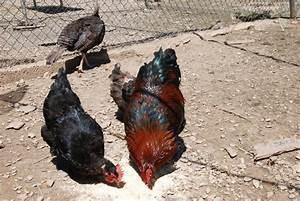
chicken